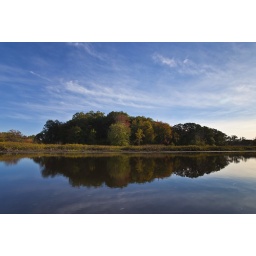
We rented a motor boat in Concord, MA and puttered up the river as far as Fairhaven Bay